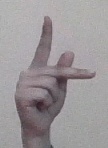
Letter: dha